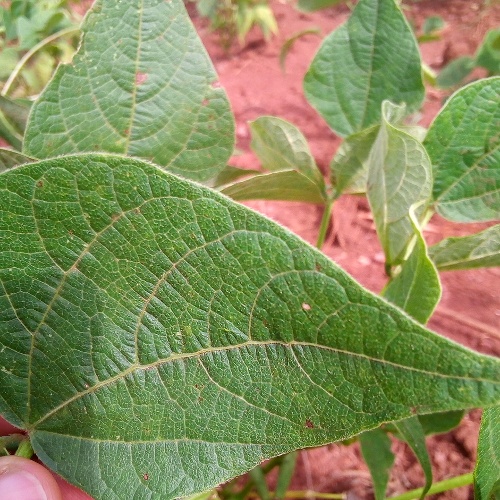
Leaf condition: healthy